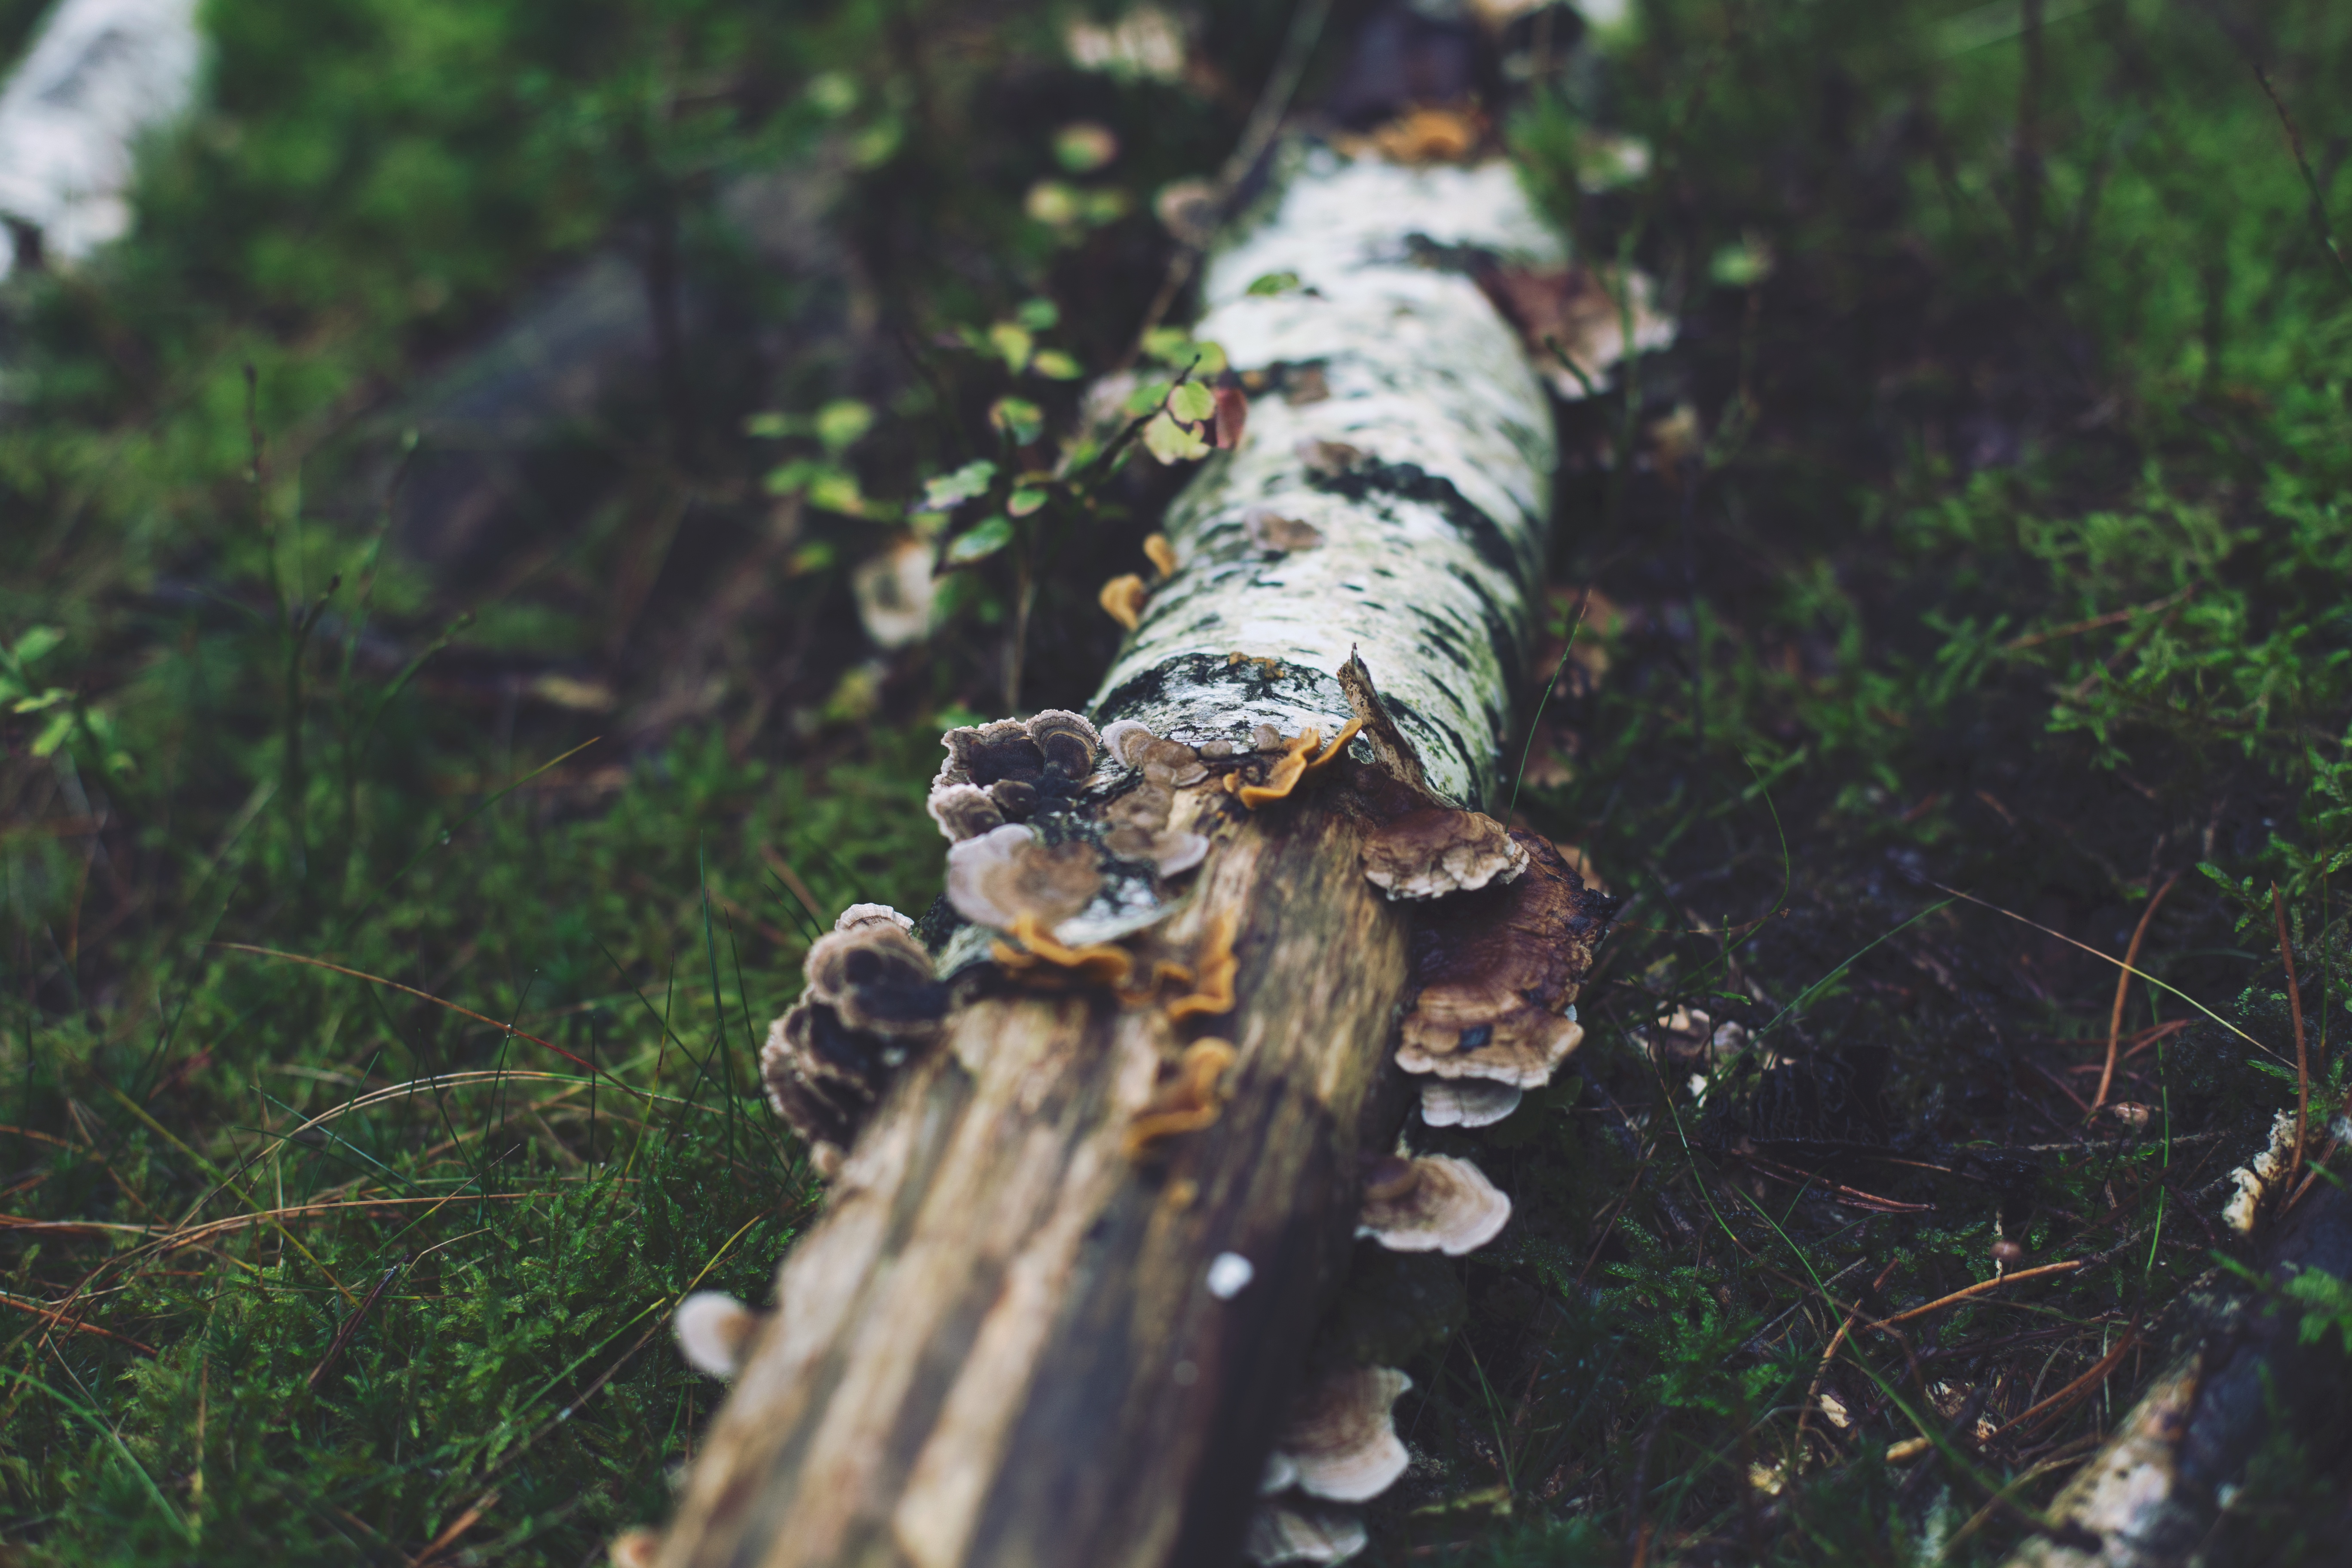
fungus, tree, trunk, plant, wood, plant stem, Canoe birch, branch, forest, birch family, plant pathology, mushroom